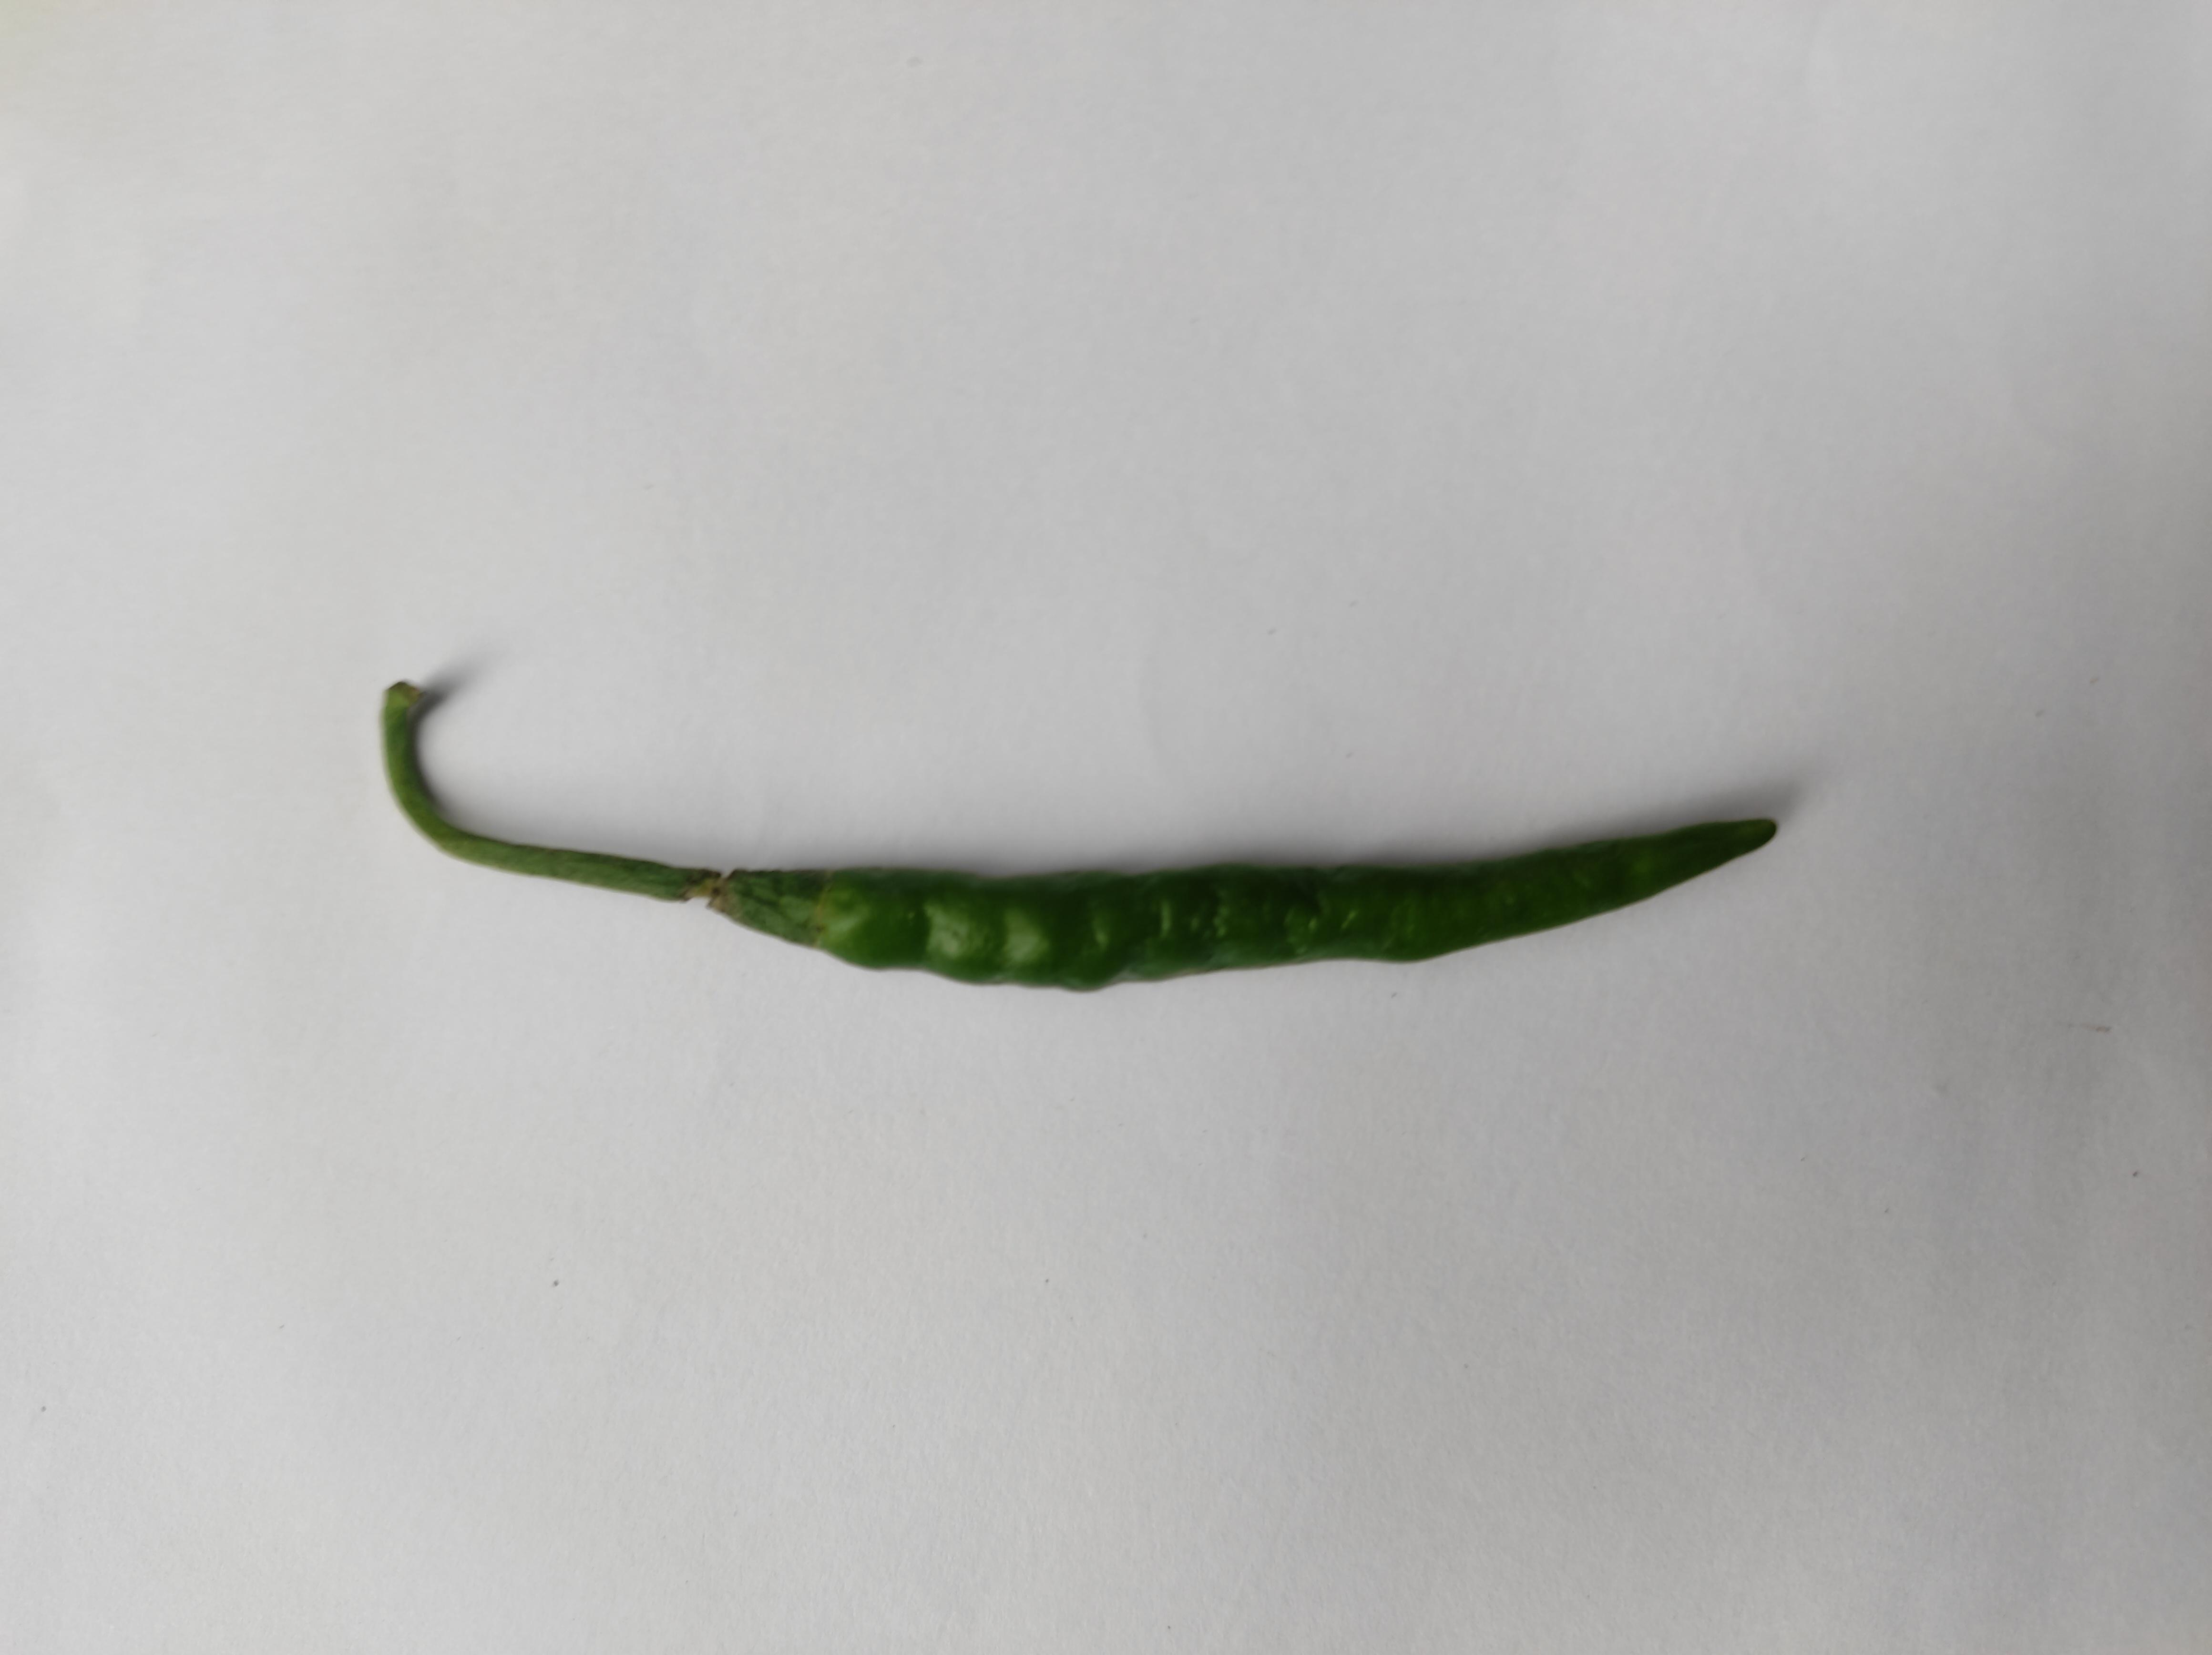
Label: Green Chili